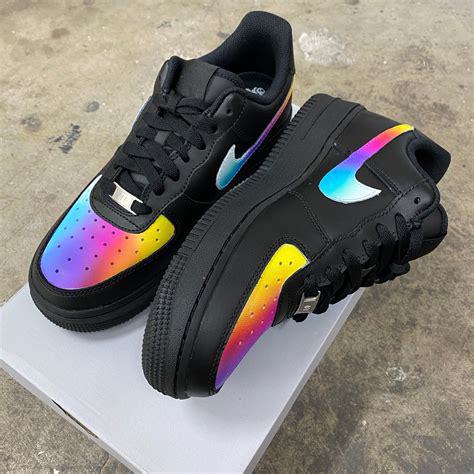
Brand: Nike
Model: Force 1